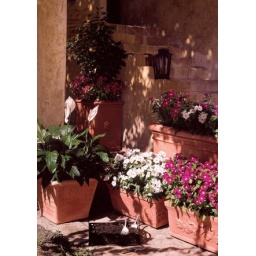
Cassette "Linea Terra" - Pots for plants and flowers in rotomolded polyethylene